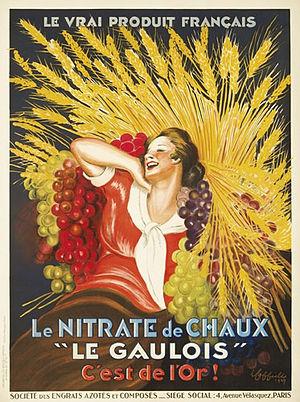
Les engrais minéraux sont des engrais d'origine minérale destinés à favoriser la croissance des plantes cultivées. Ils sont produits par synthèse chimique, ou par l'exploitation de gisements naturels de phosphate et de potasse. La notion d'engrais minéral s'oppose à celle d'engrais organique, produits à base de matière organique d'origine animale ou végétale.
La fertilisation est le processus consistant à apporter à un milieu de culture, tel que le sol, les éléments minéraux nécessaires au développement de la plante. Ces éléments peuvent être de deux types, les engrais et les amendements. La fertilisation est pratiquée soit en agriculture, en jardinage et également en sylviculture.
Les engrais sont des substances organiques ou minérales, souvent utilisées en mélanges, destinées à apporter aux plantes des compléments d'éléments nutritifs, de façon à améliorer leur croissance, et à augmenter le rendement et la qualité des cultures. L'action consistant à apporter un engrais s'appelle la fertilisation. Les engrais font partie, avec les amendements, des produits fertilisants et plus généralement font partie des produits consommables de l'agrofourniture. La fertilisation se pratique en agriculture, horticulture, sylviculture et lors des activités de jardinage. Les engrais sont utilisés depuis l'Antiquité, où l'on ajoutait au sol, de façon empirique, les phosphates des os, calcinés ou non, l'azote des fumures animales et humaines, le potassium des cendres.
Le nitrate de calcium ou nitrate de calcium(II) ou dinitrate de calcium, aussi appelé Norgessalpeter ou Kalksalpeter, est un sel hygroscopique soluble de couleur blanche de formule chimique Ca(NO₃)₂ et de masse molaire 164,1 g/mol. On le trouve souvent à l'état monohydraté, Ca(NO₃)₂ · H₂O, avec une masse molaire de 182,11 g/mol. Il est couramment utilisé comme réactif, fertilisant ou produit pyrotechnique.